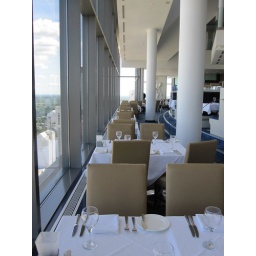
Seating along the 33rd floor windows at The Watermark in the Hilton Hotel and Suites Niagara Falls/Fallsview